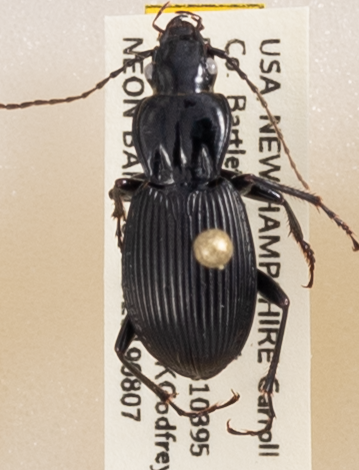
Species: Pterostichus lachrymosus
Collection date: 2019-08-07
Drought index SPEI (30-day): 0.264
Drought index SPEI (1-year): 1.13
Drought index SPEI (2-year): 0.88